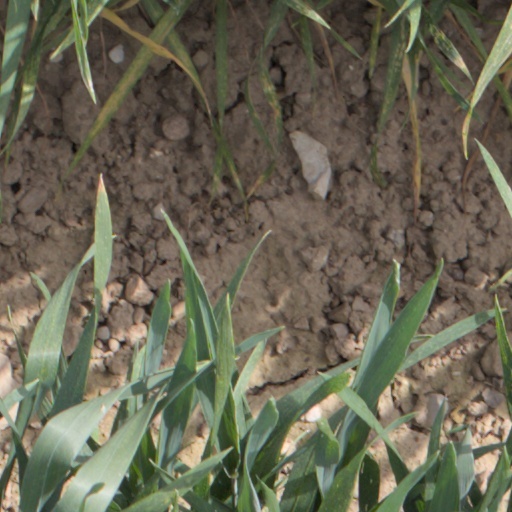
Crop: wheat